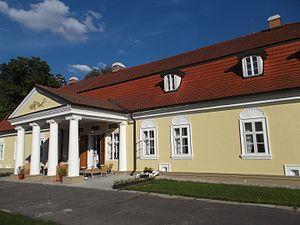
Borčice est un village de Slovaquie situé dans la région de Trenčín.